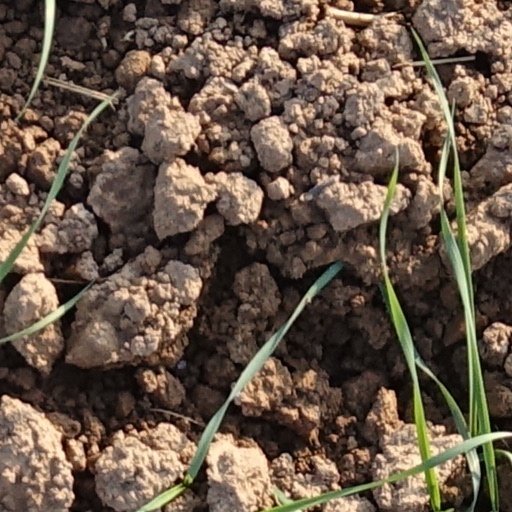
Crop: wheat